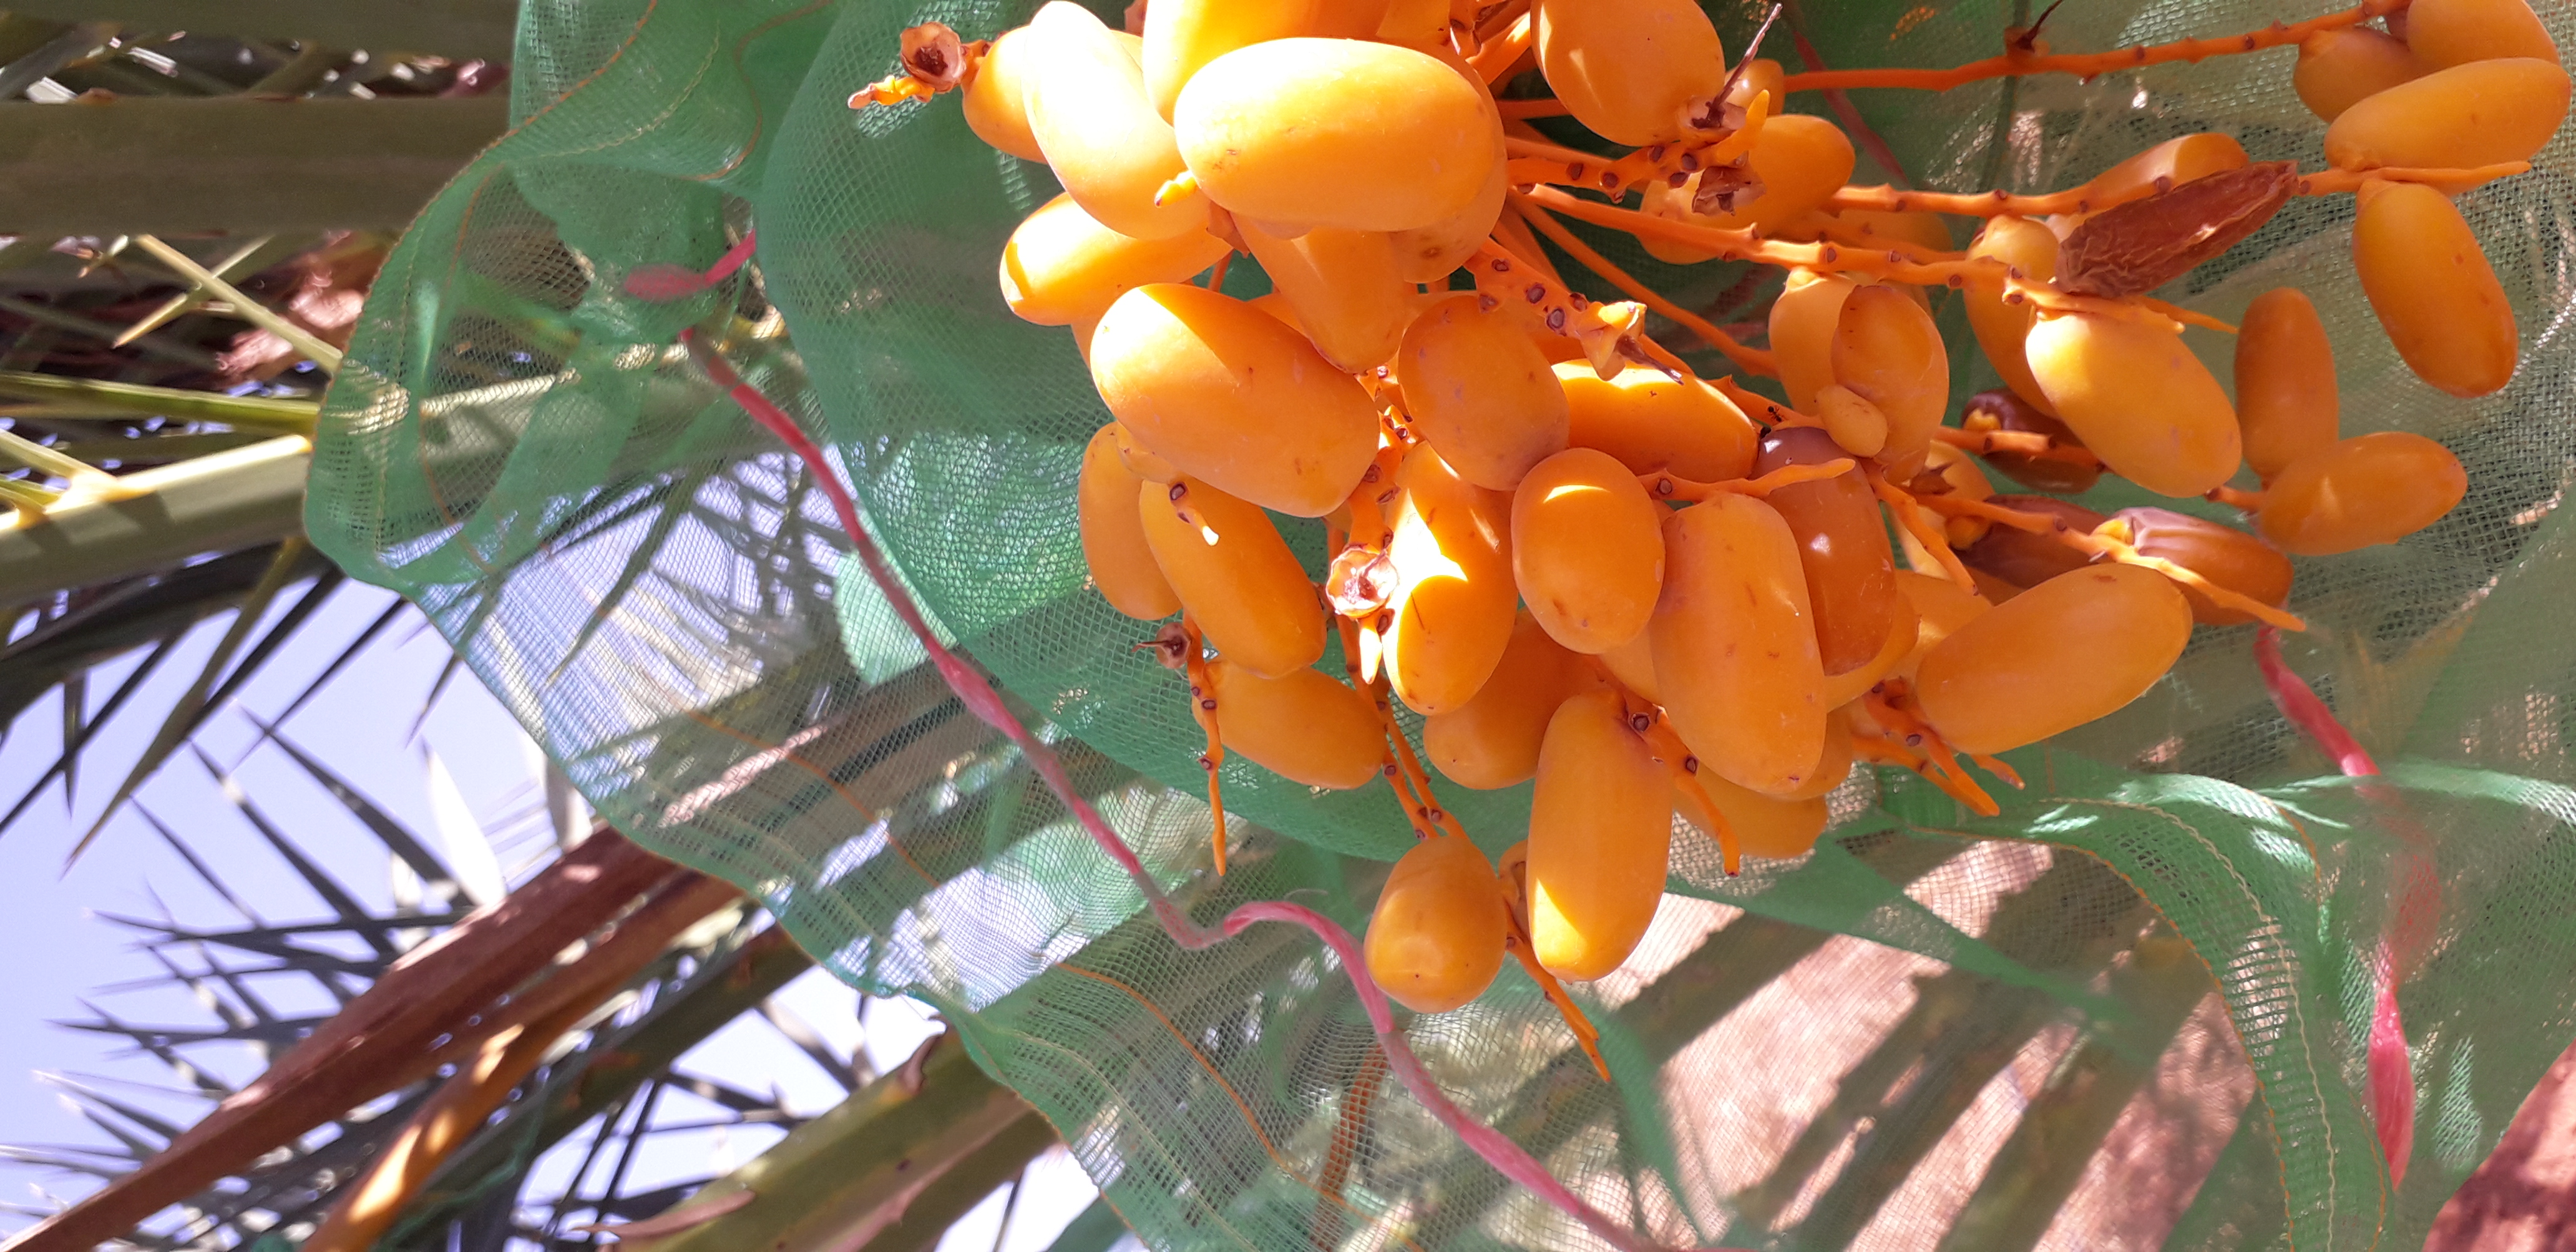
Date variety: kholt